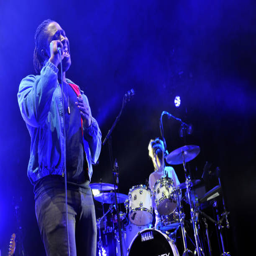
indie rock artist performs on stage .